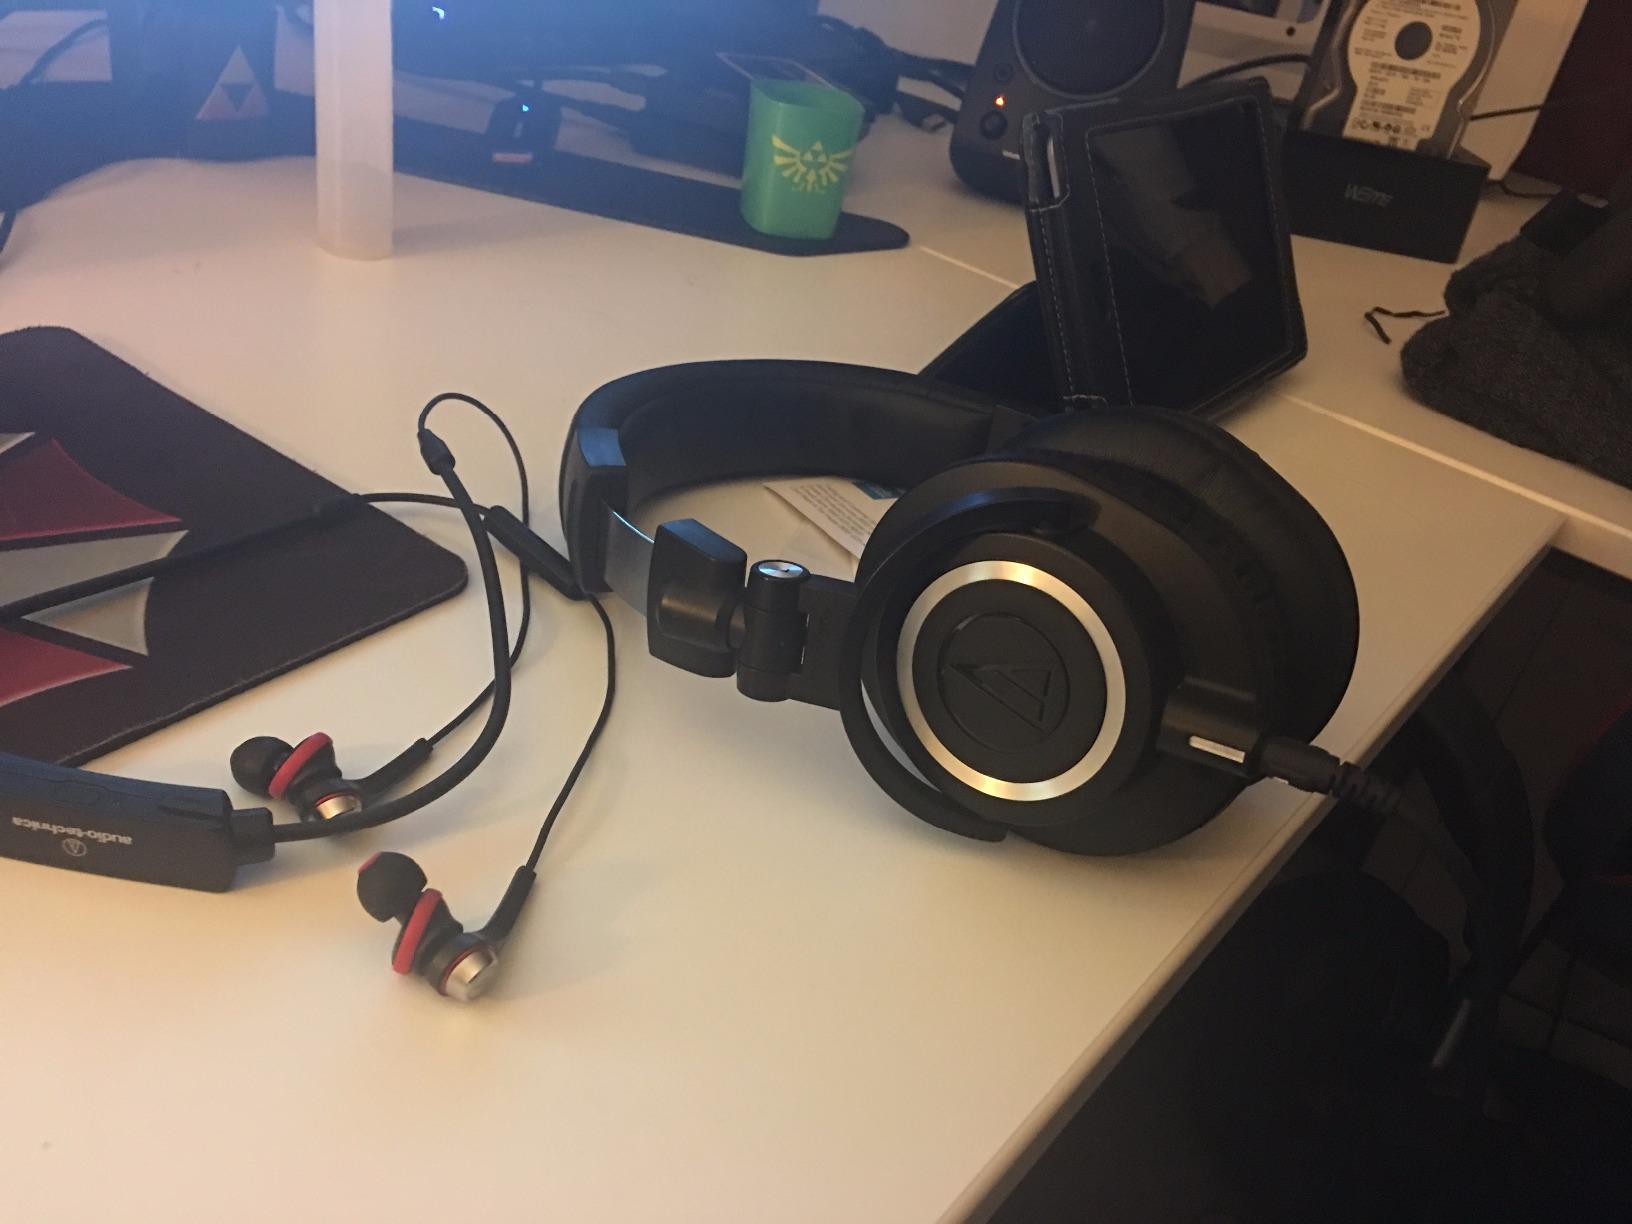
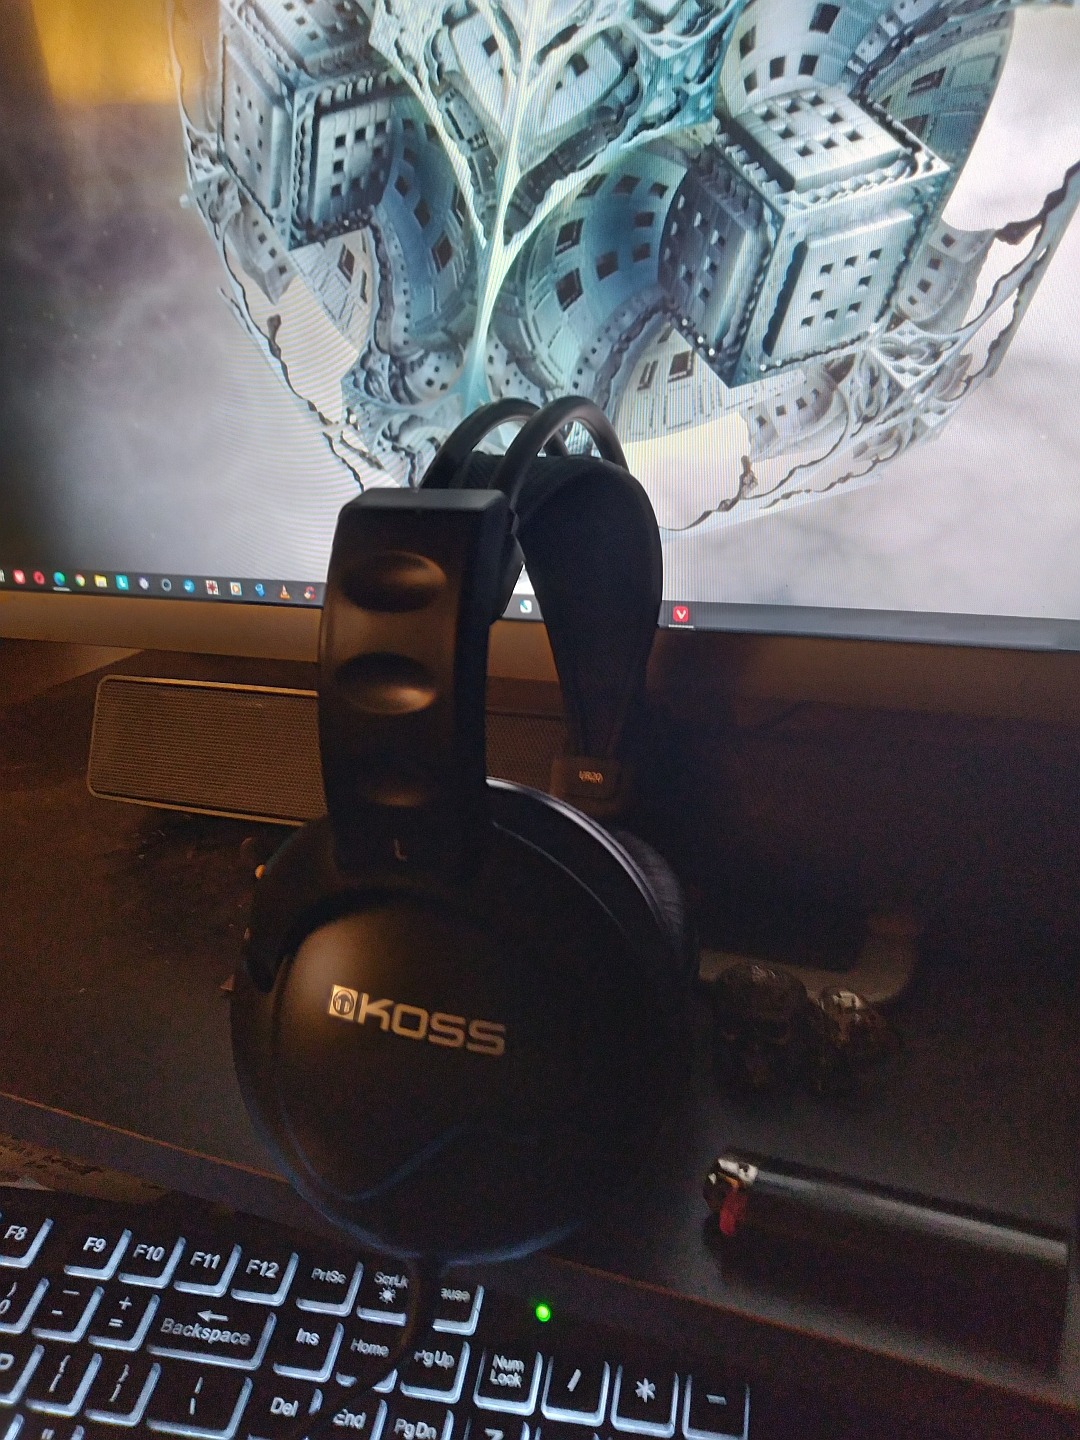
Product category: headphones
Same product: no